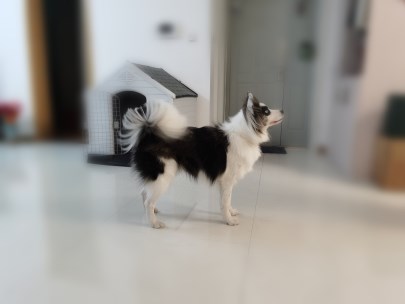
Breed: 2594-n000109-Border_collie